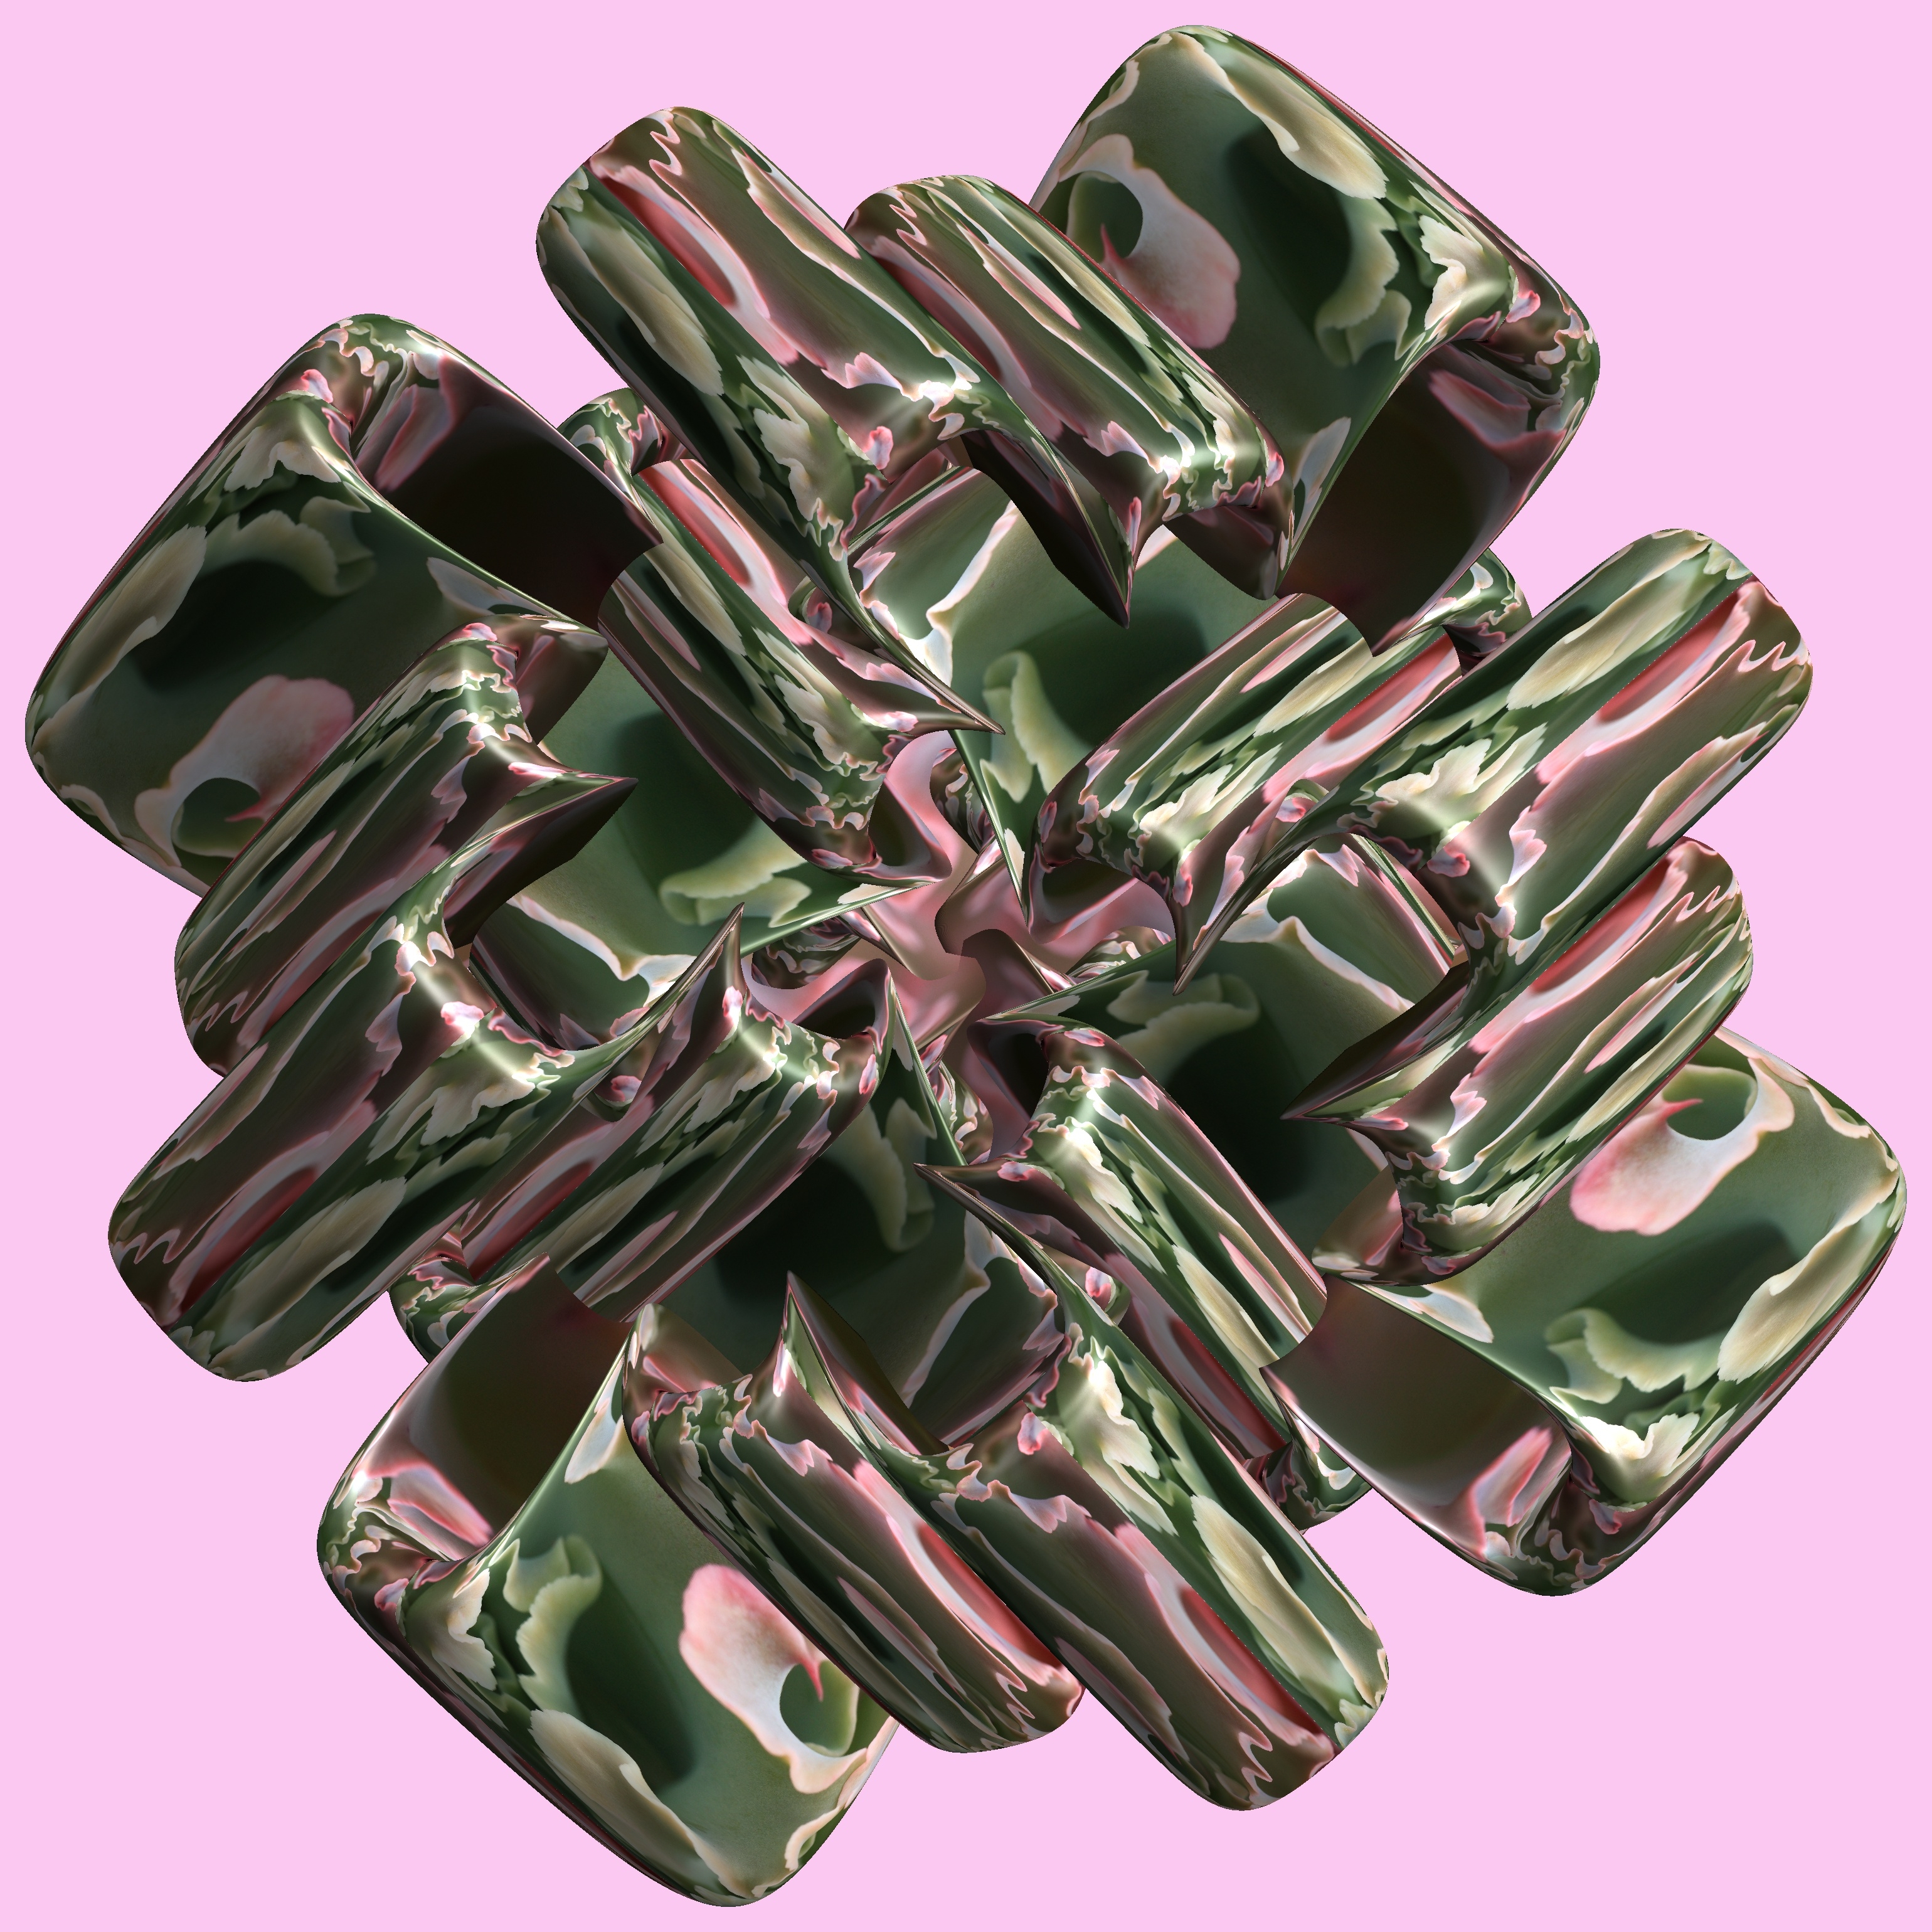
hand, structure, texture, flower, petal, pattern, jewellery, figure, design, symmetry, 3d, graphic, torus, mathematica, cg, parametricplot3d, code, program, algorithm, abstruct, mapping, fashion accessory